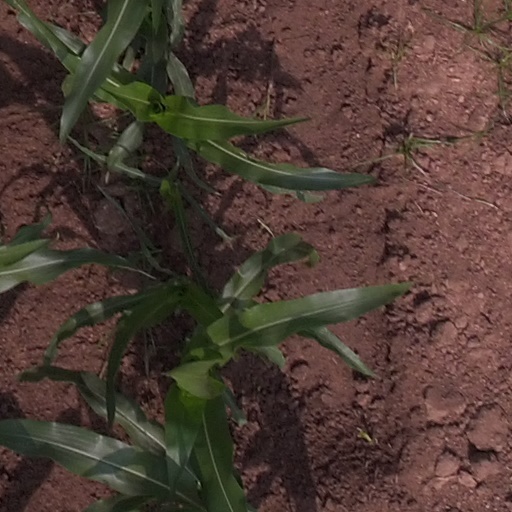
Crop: maize; corn